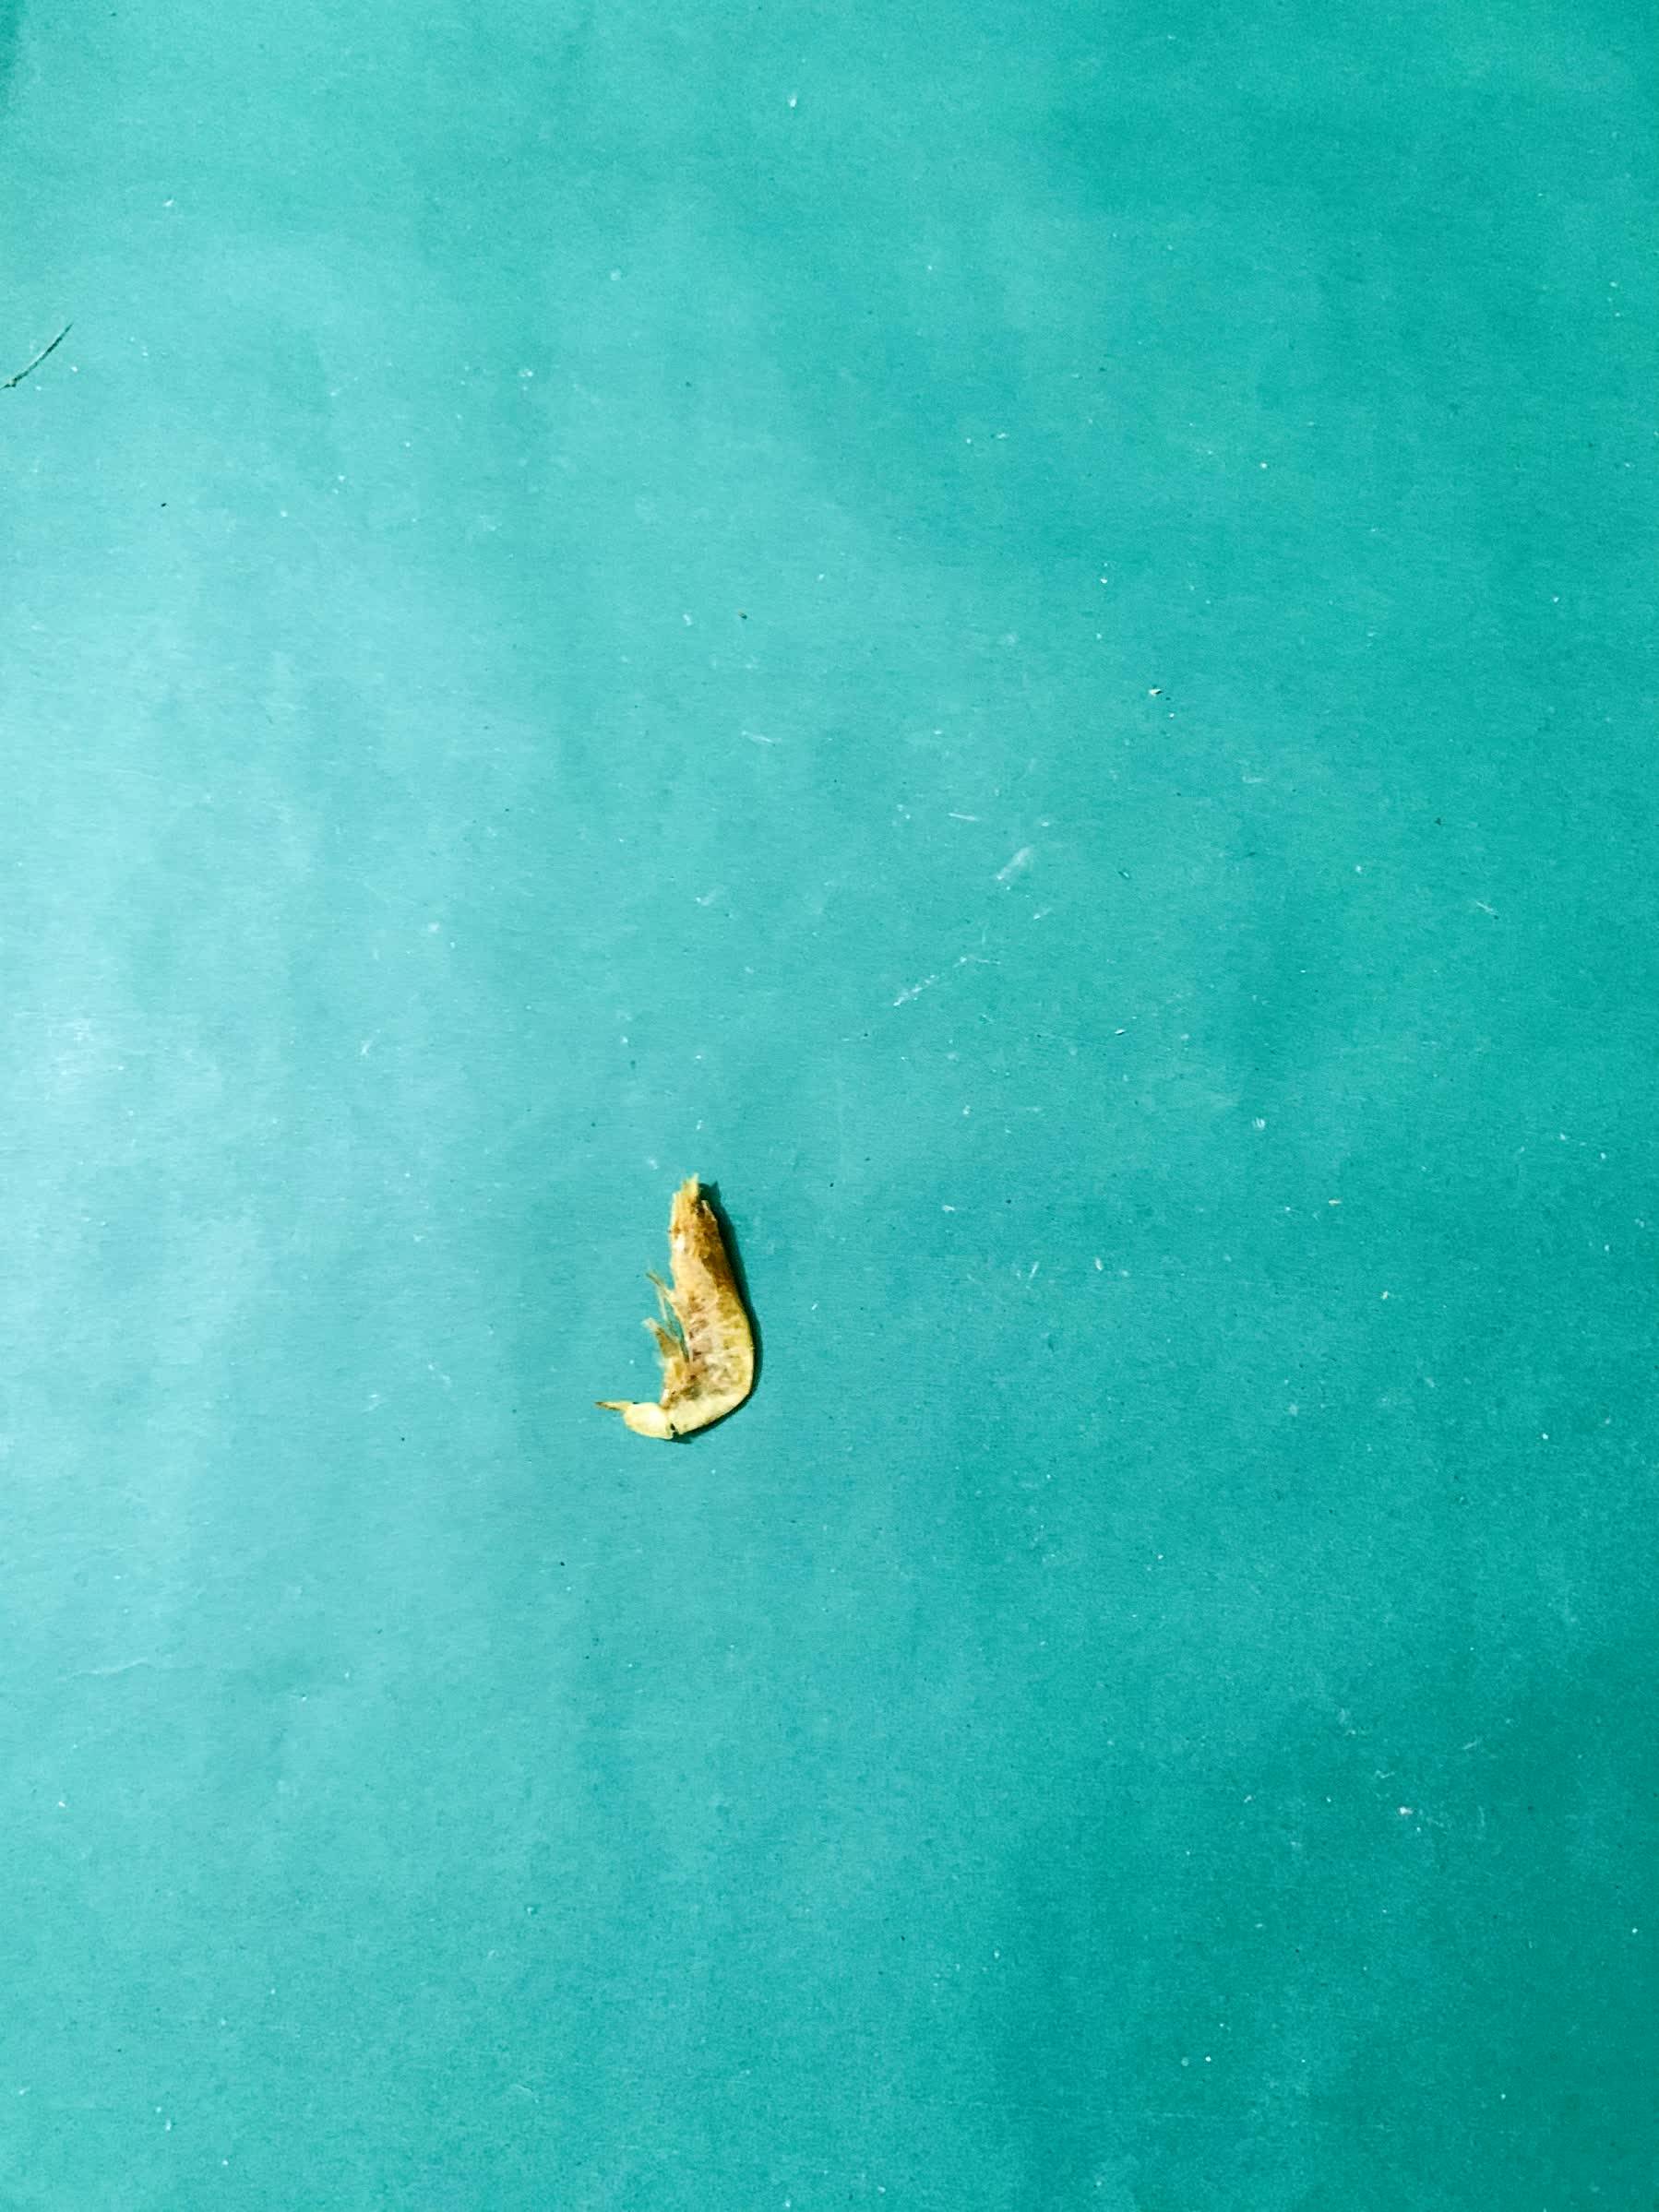
Species: chingri